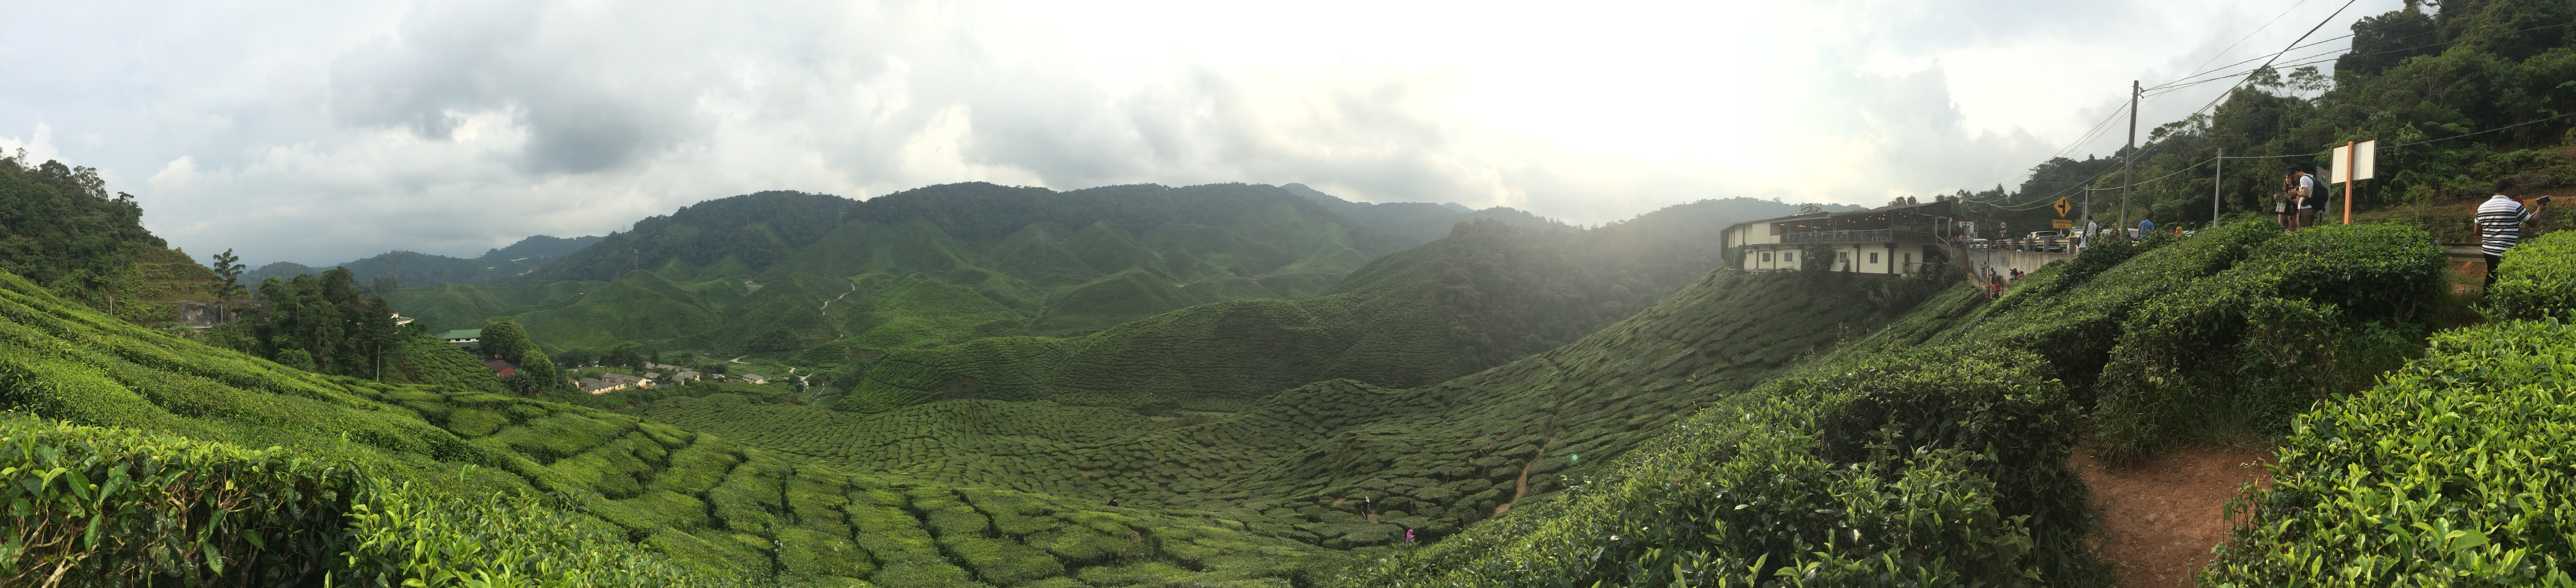
landscape, forest, mountain, field, farm, valley, mountain range, cliff, panoramic, jungle, scenic, terrain, ridge, outdoors, terrace, alps, rainforest, crops, plateau, ecosystem, landform, hill station, geographical feature, atmospheric phenomenon, mountainous landforms, geological phenomenon, cropland